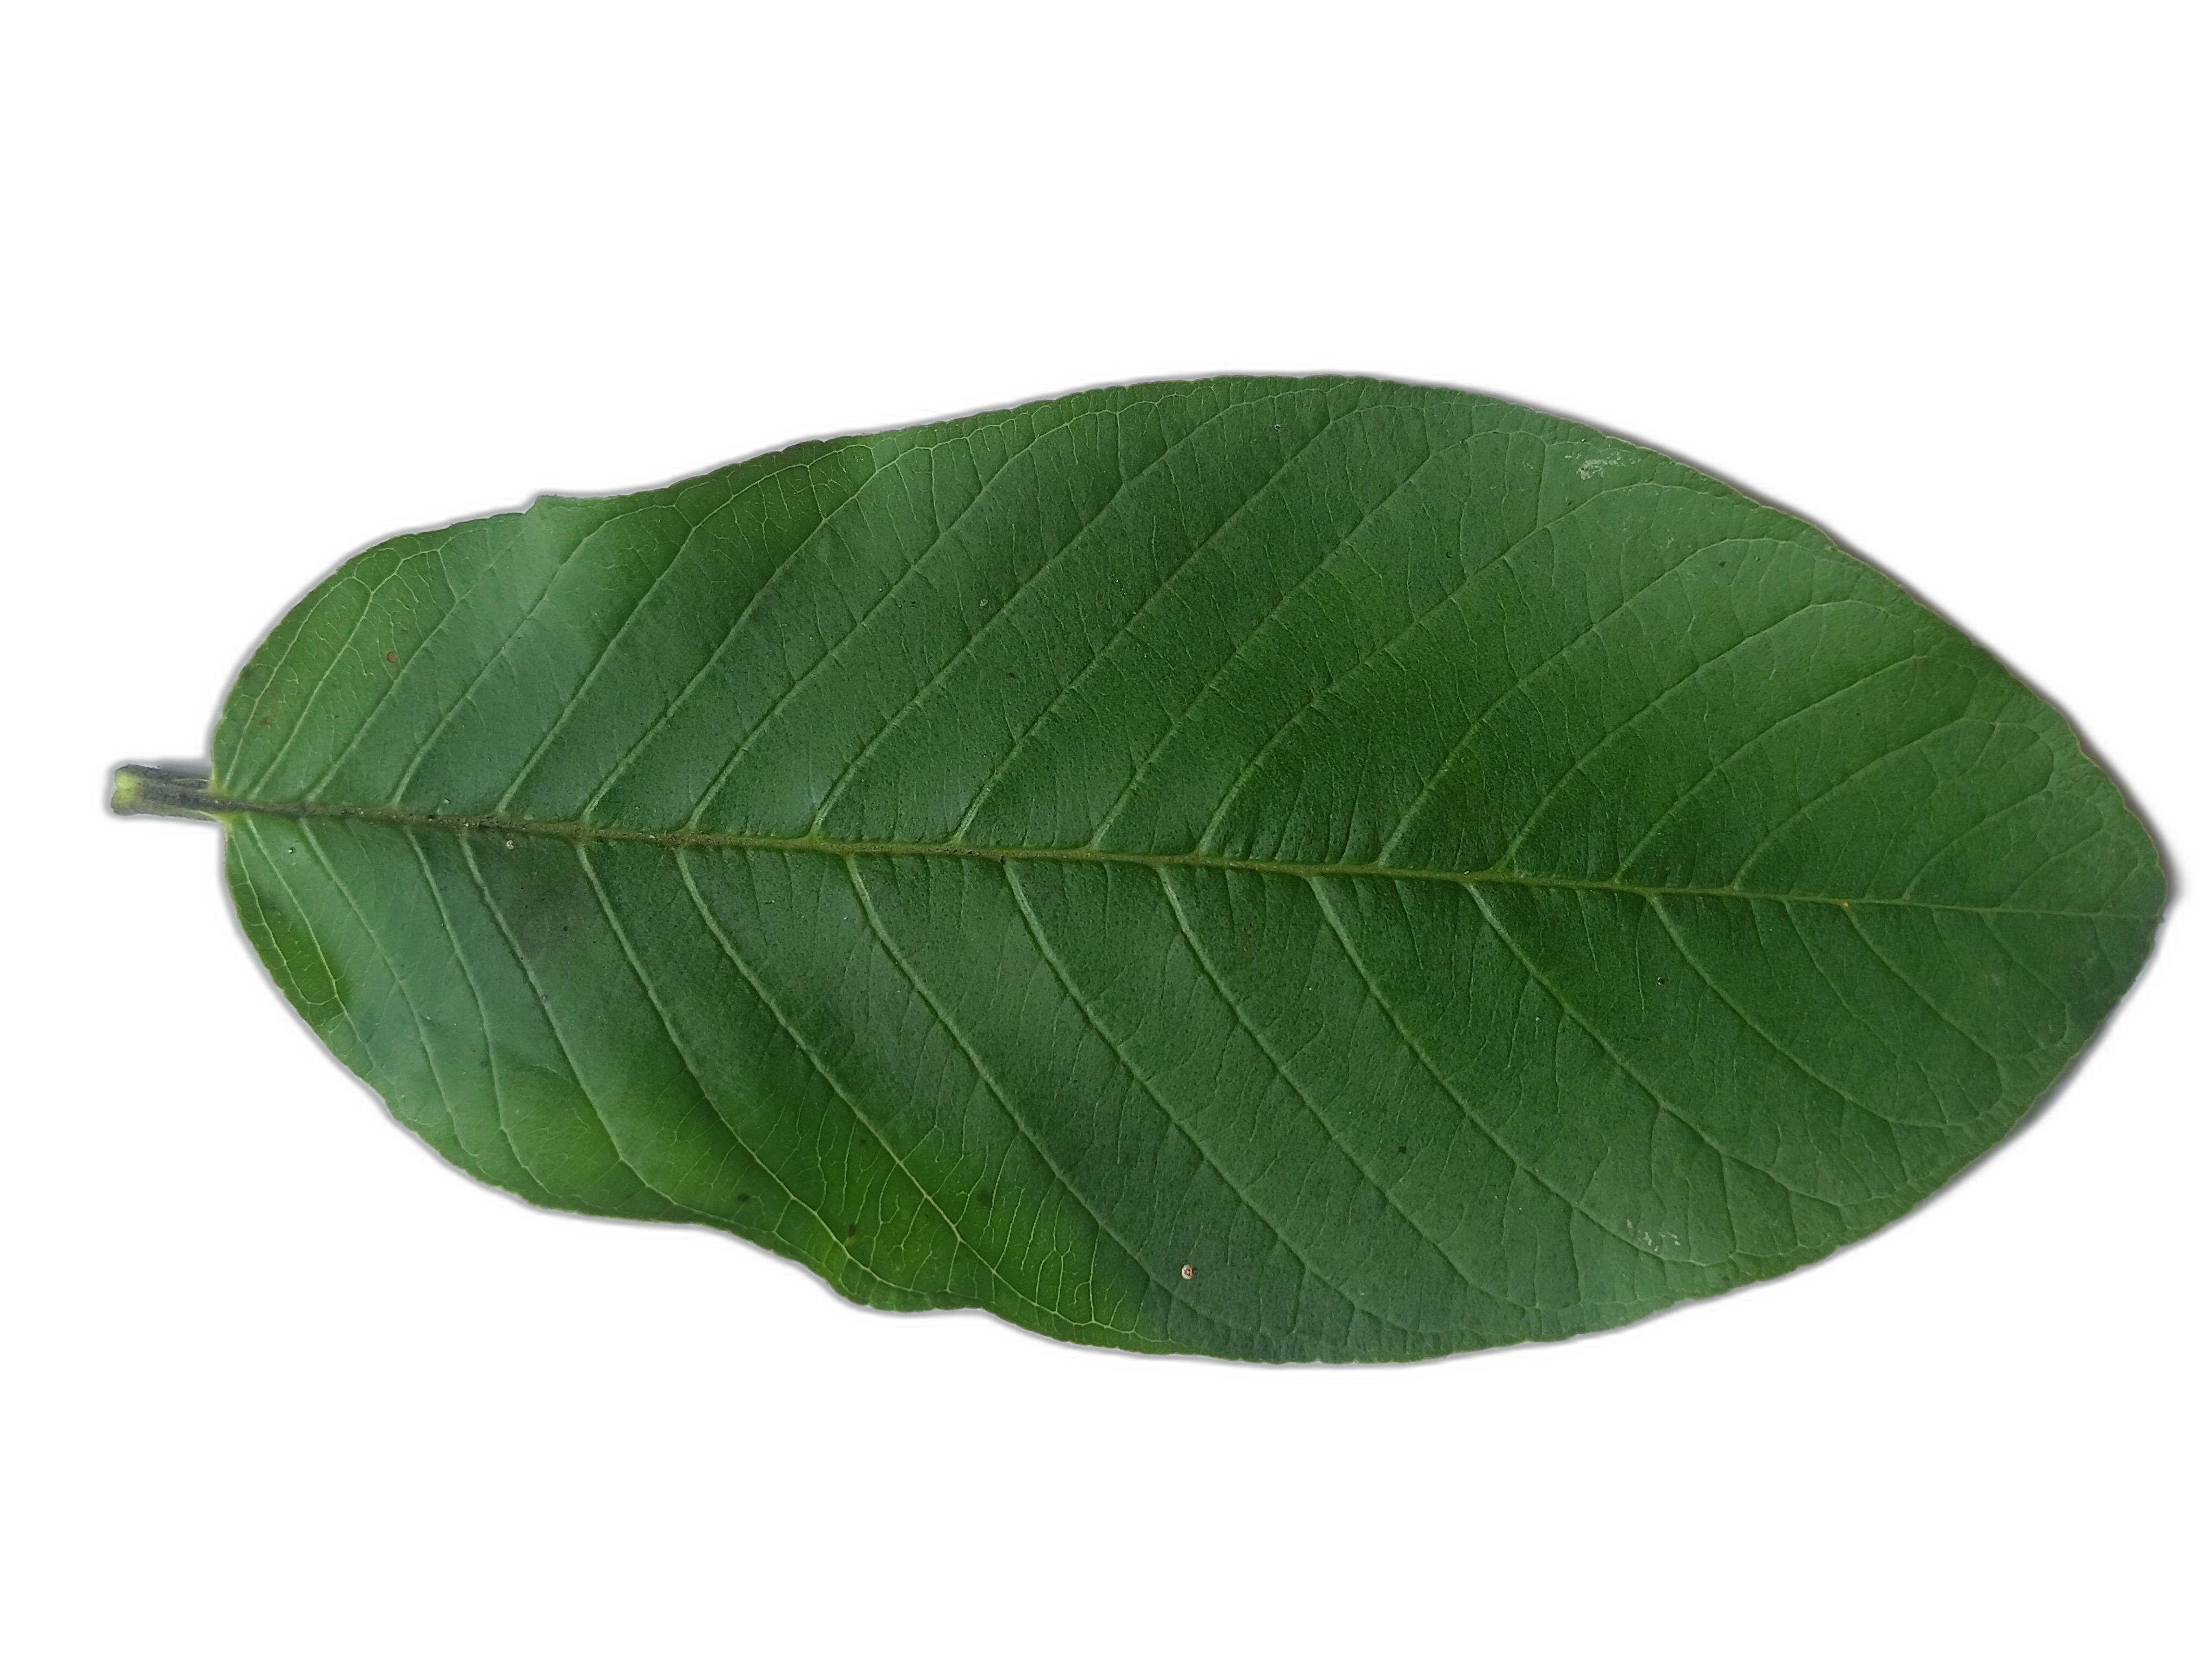
Plant part: leaf
Disease: Healthy